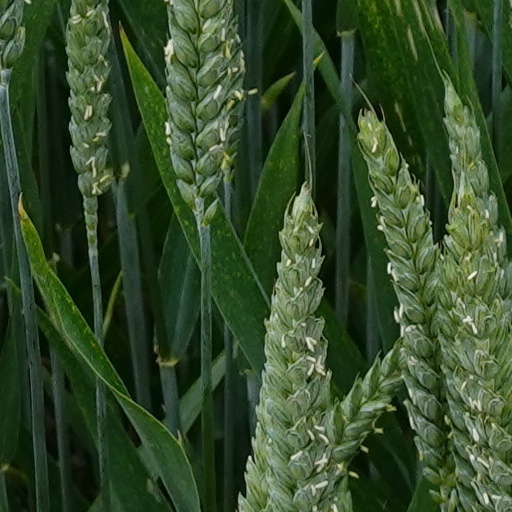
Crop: wheat